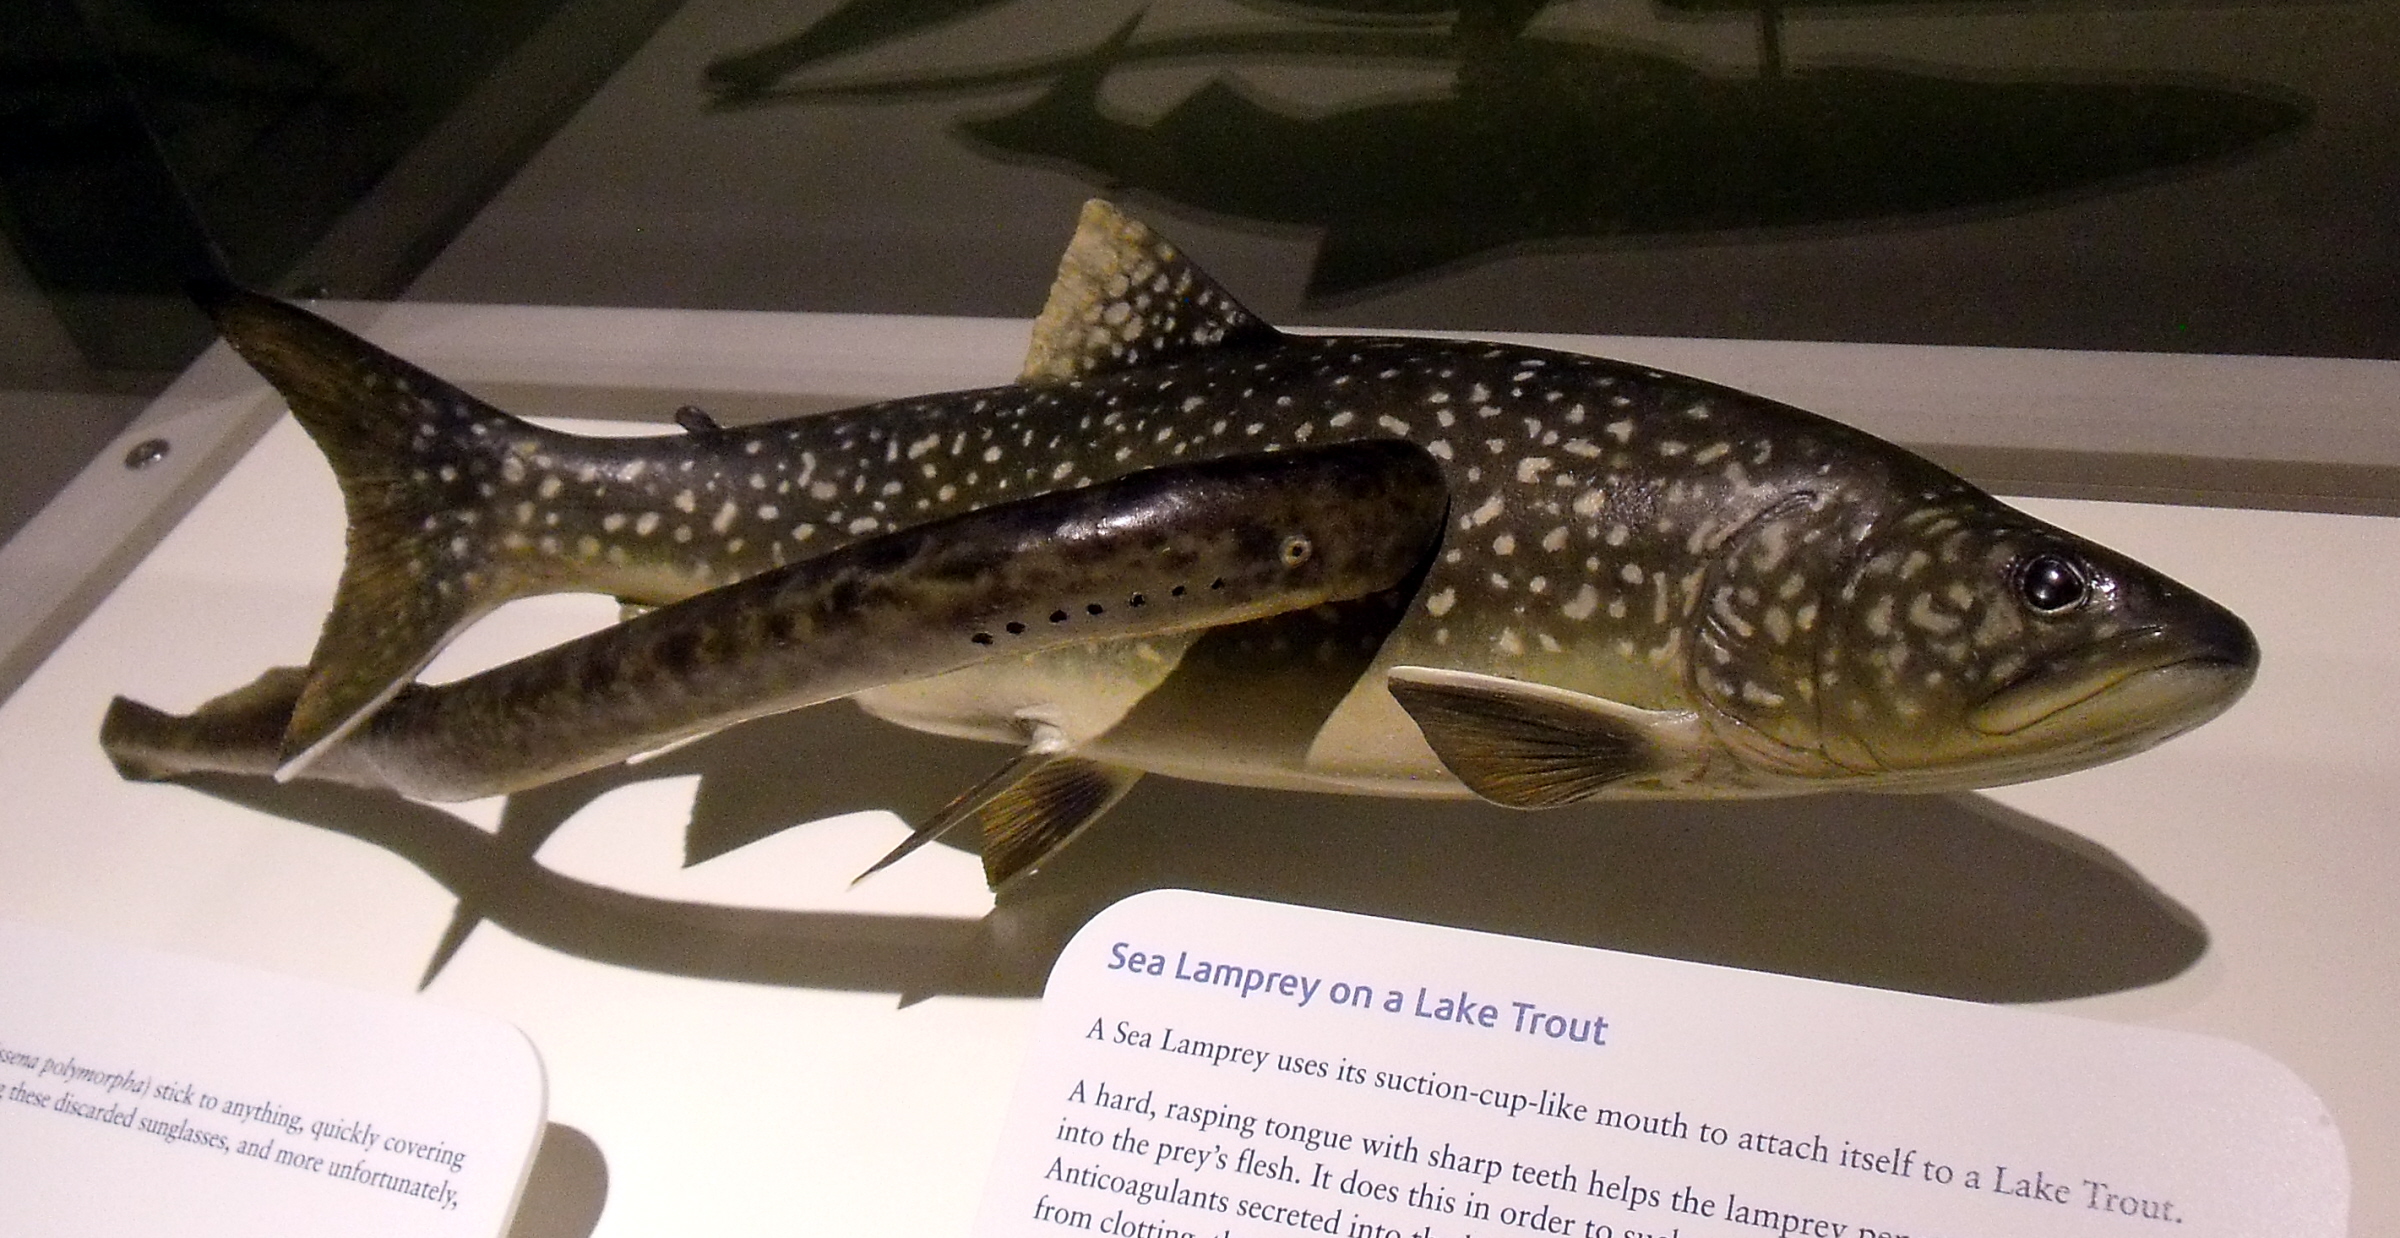
biology, hitchhiker, parasite, fish, display, canada, vertebrate, greatlakes, bizarre, evolution, geotagged, ontario, milkfish, noflash, 2010, taxidermy, prey, gotcha, trout, invasivespecies, subarcticmike, ottawa, behindglass, museumofnature, insitu, yuck, whyme, host, bloodsucker, flesh, unfortunately, lamprey, yuk, laker, leech, laketrout, suctioncup, sharpteeth, stlawrenceseaway, rasping, anticoagulants, sealamprey